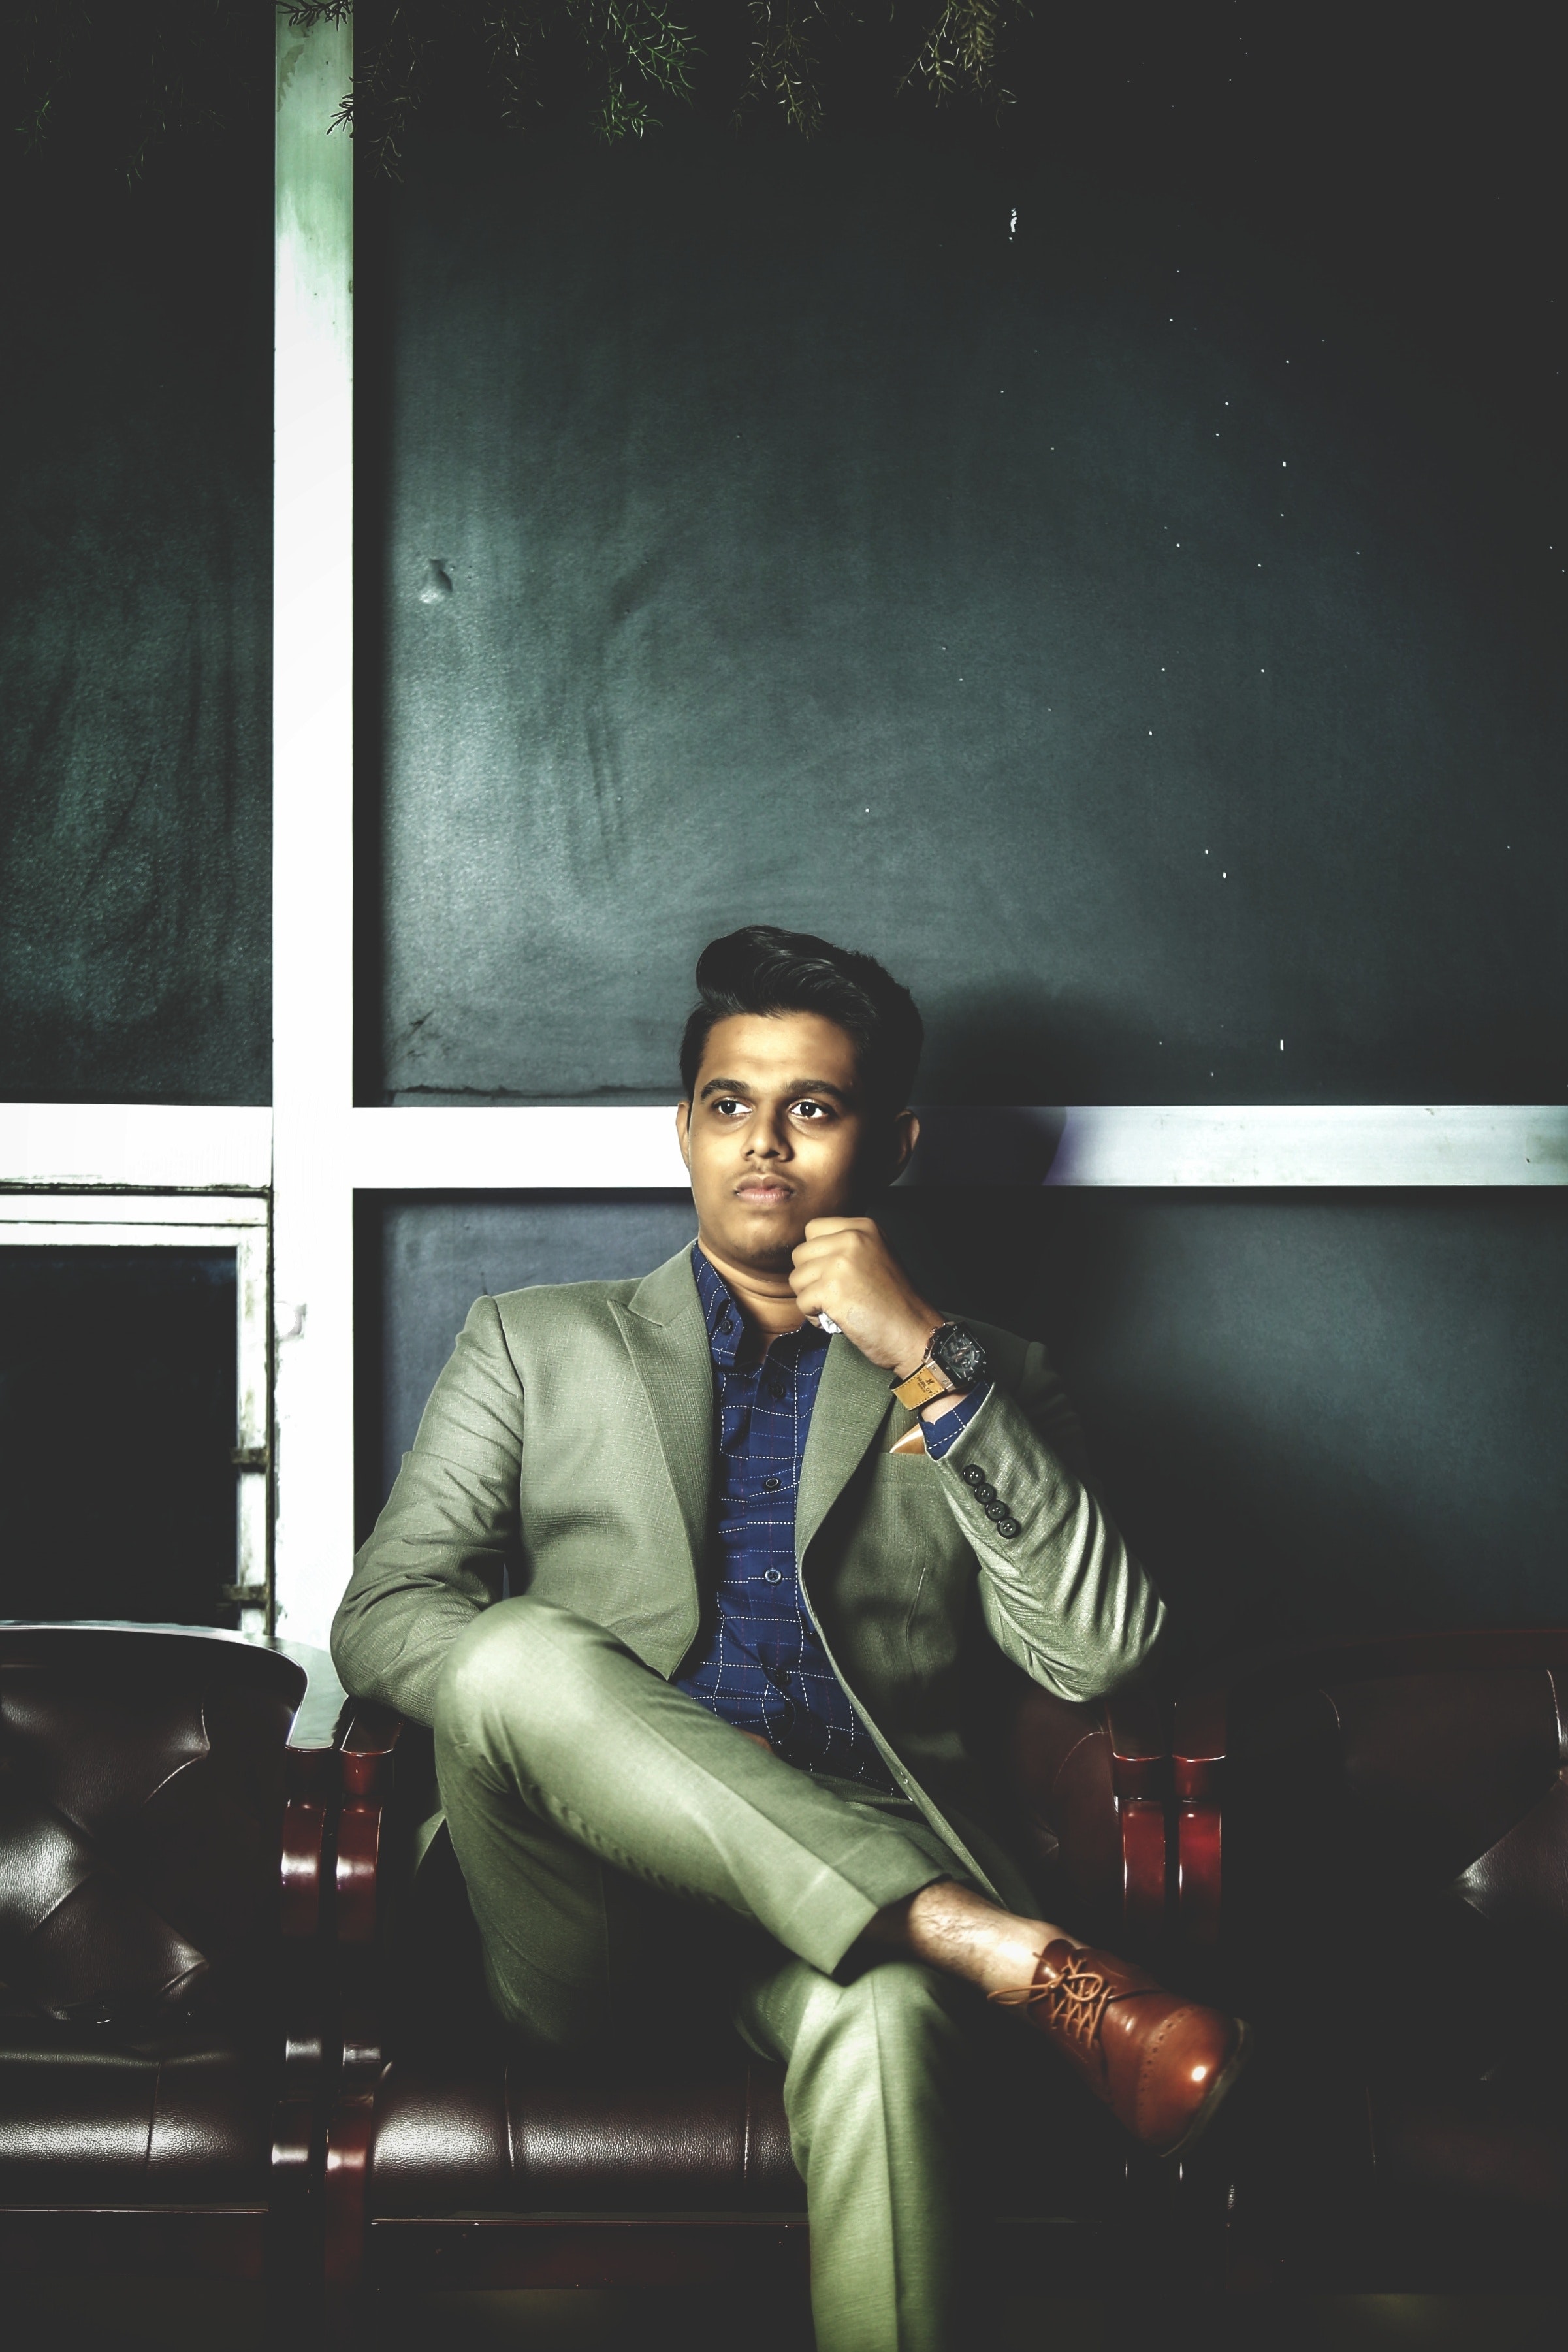
cool, photography, fun, room, flash photography, portrait, darkness